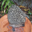
Label: porcupine